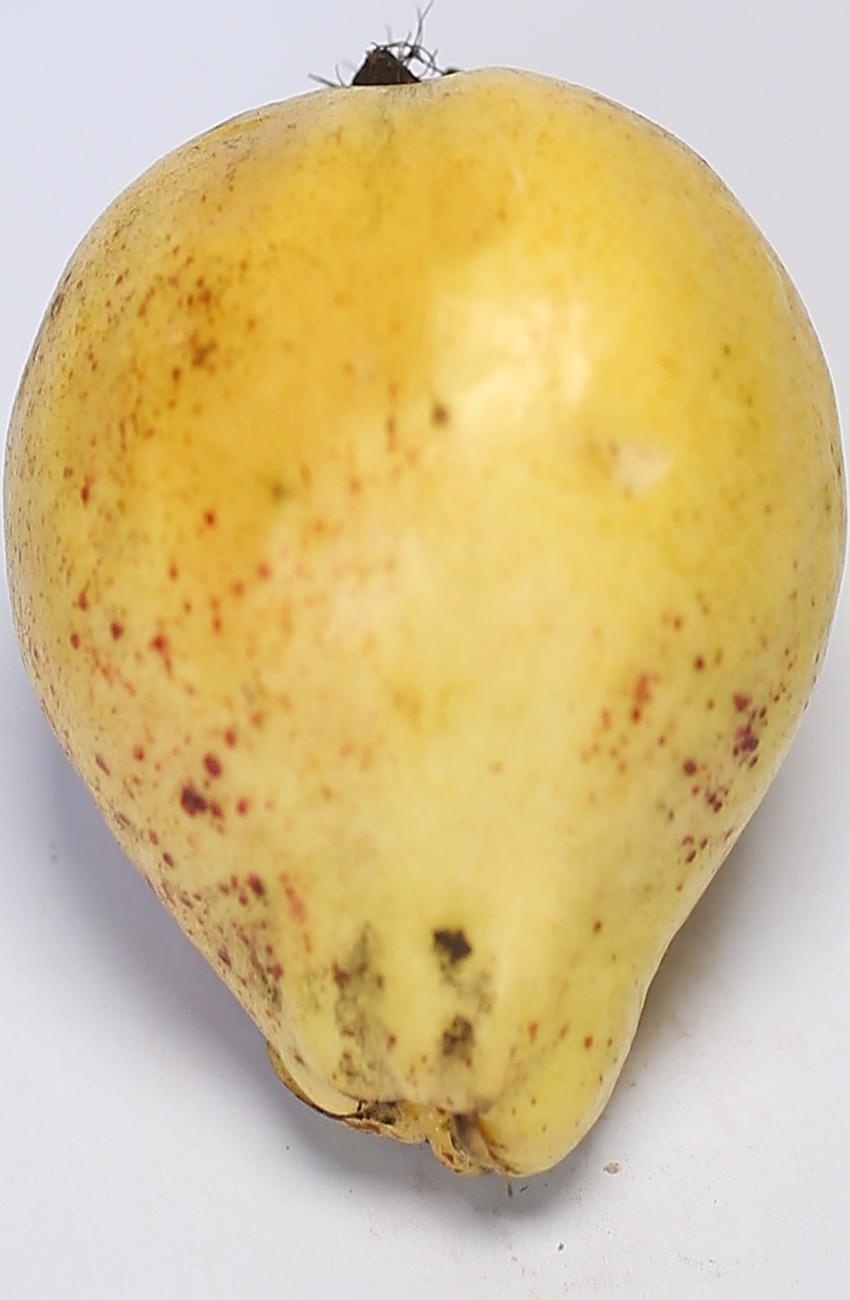
Maturity: ripe
Variety: riyali